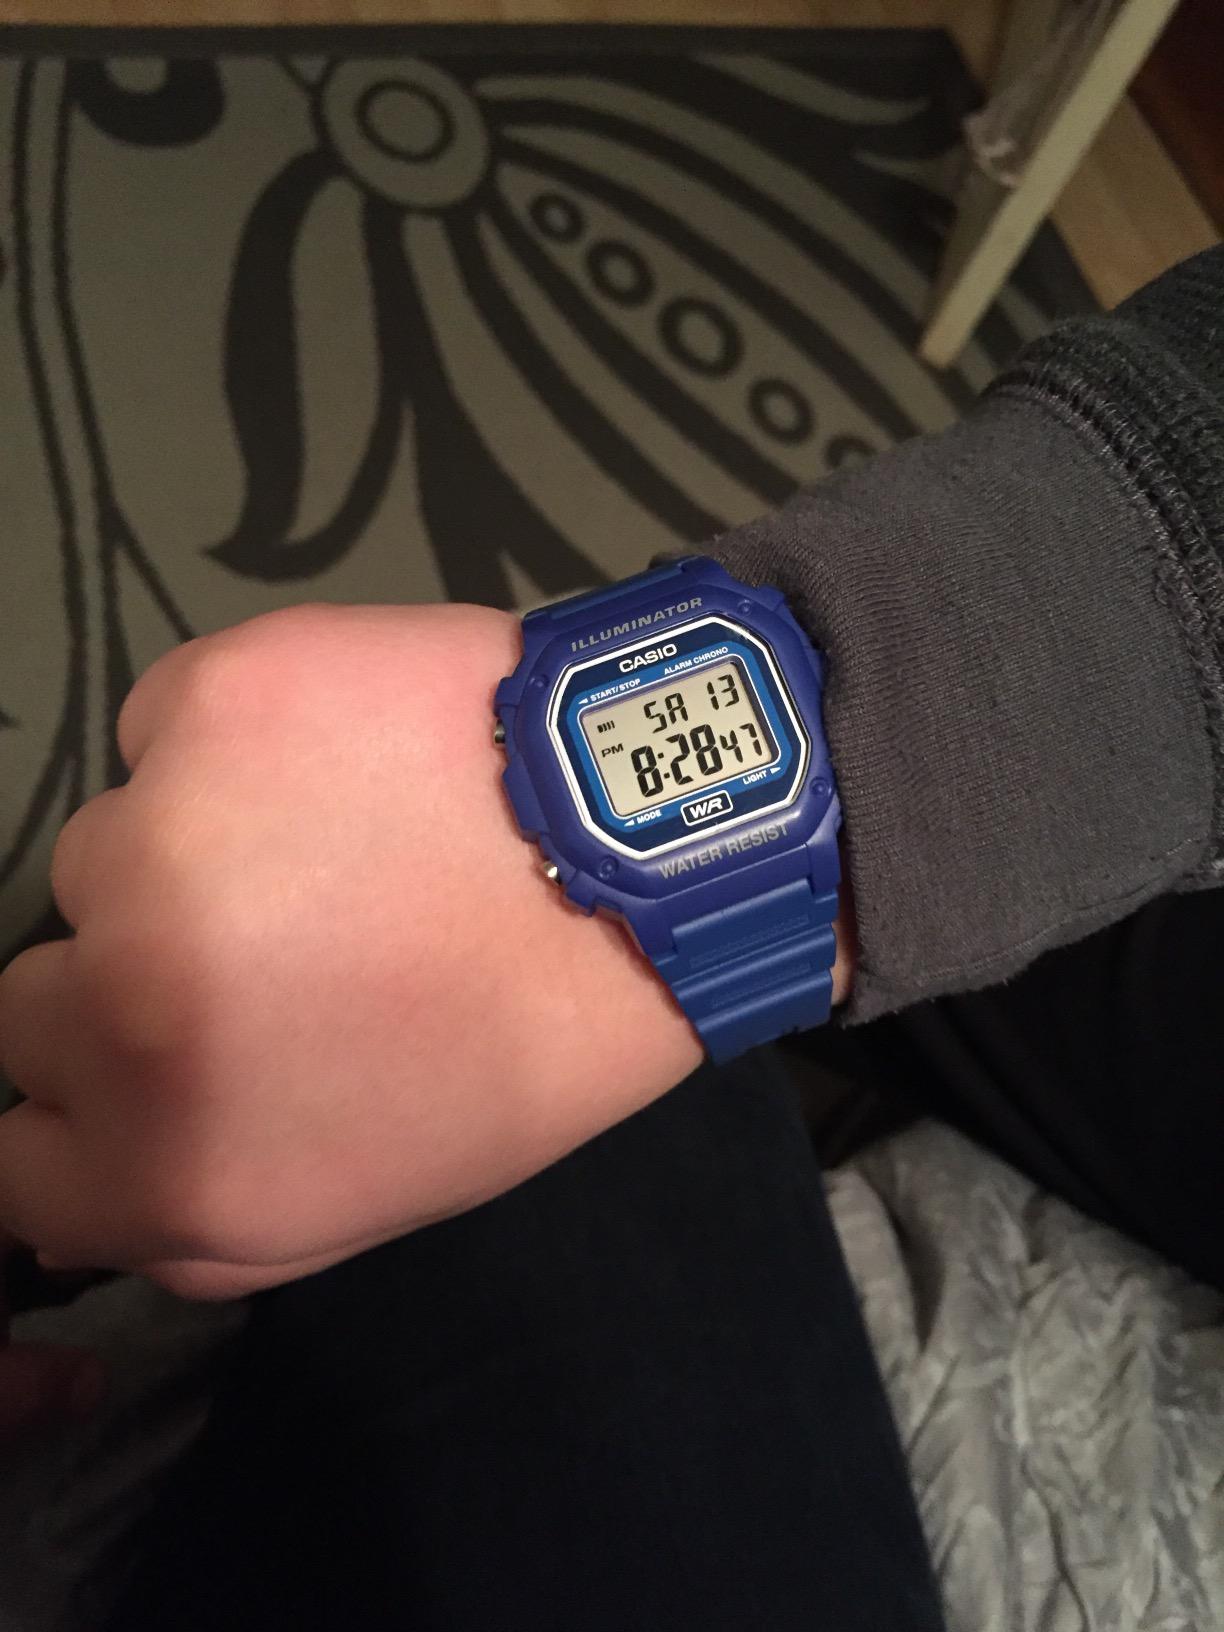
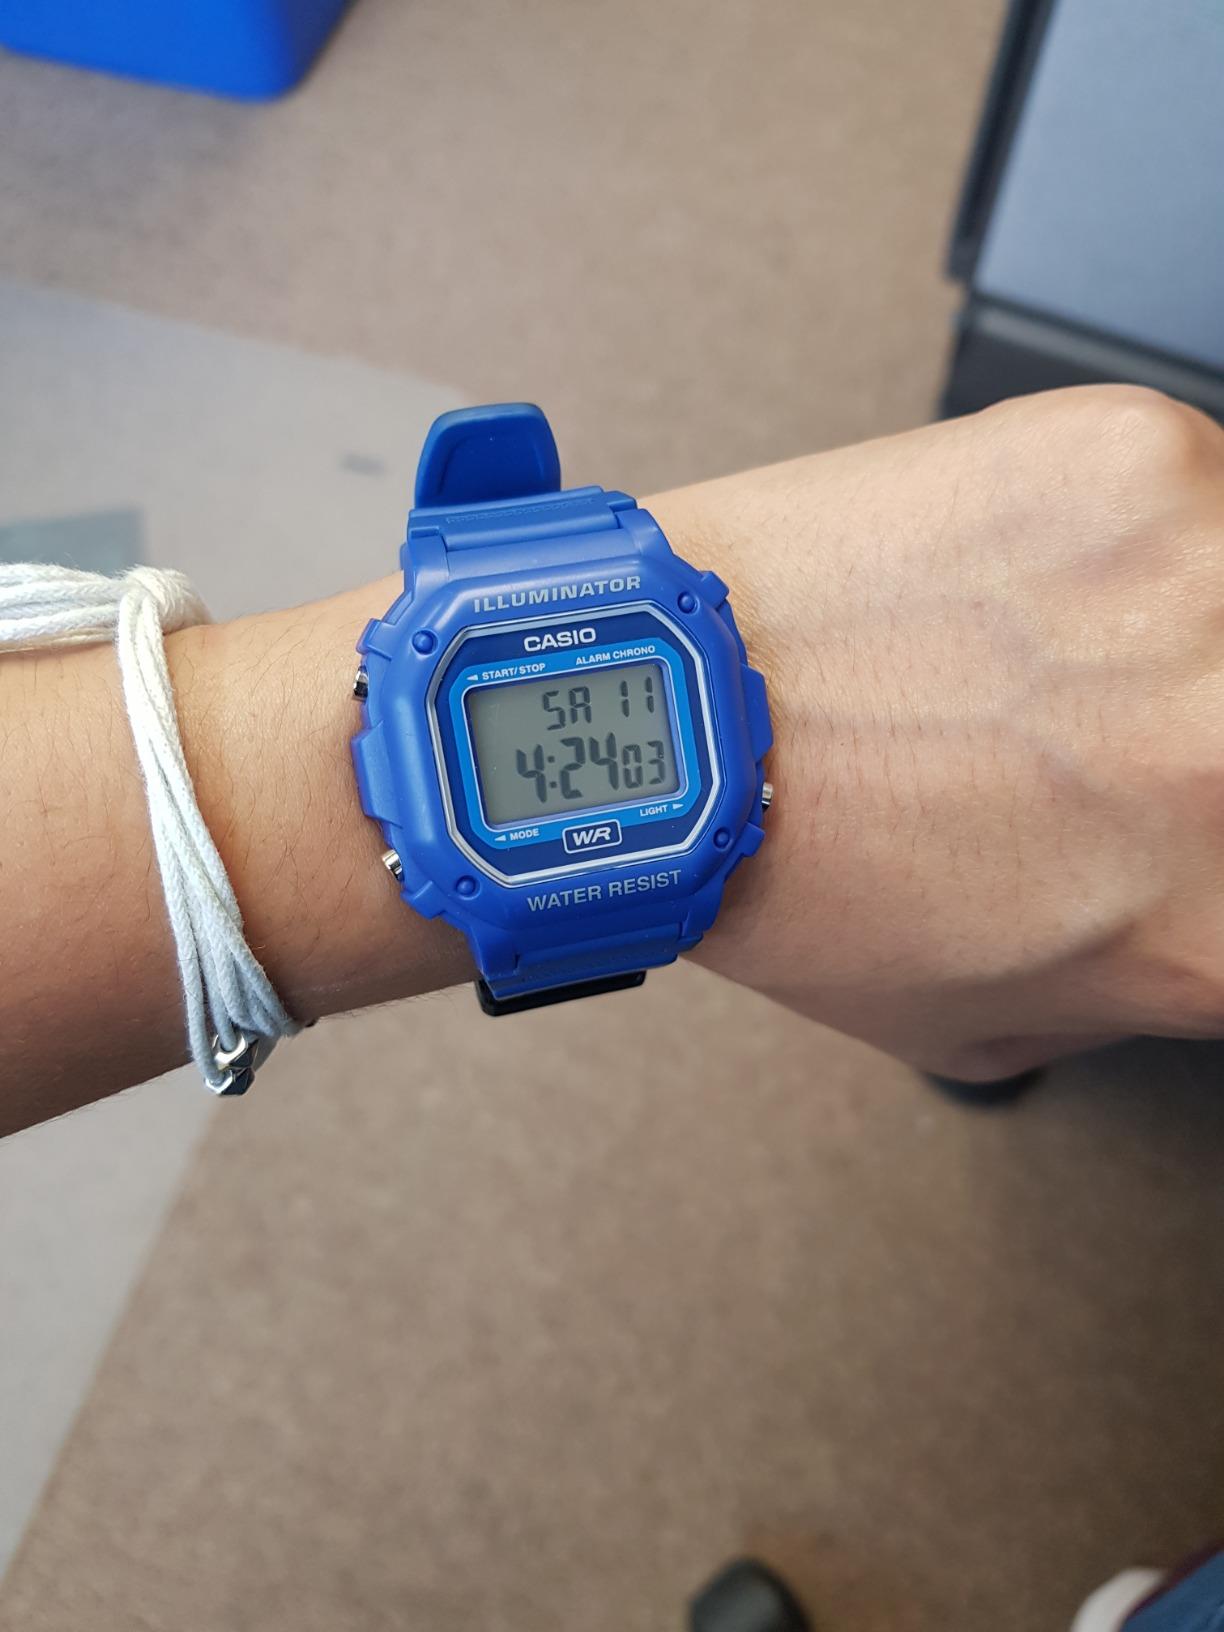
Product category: accessories_watch
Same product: yes